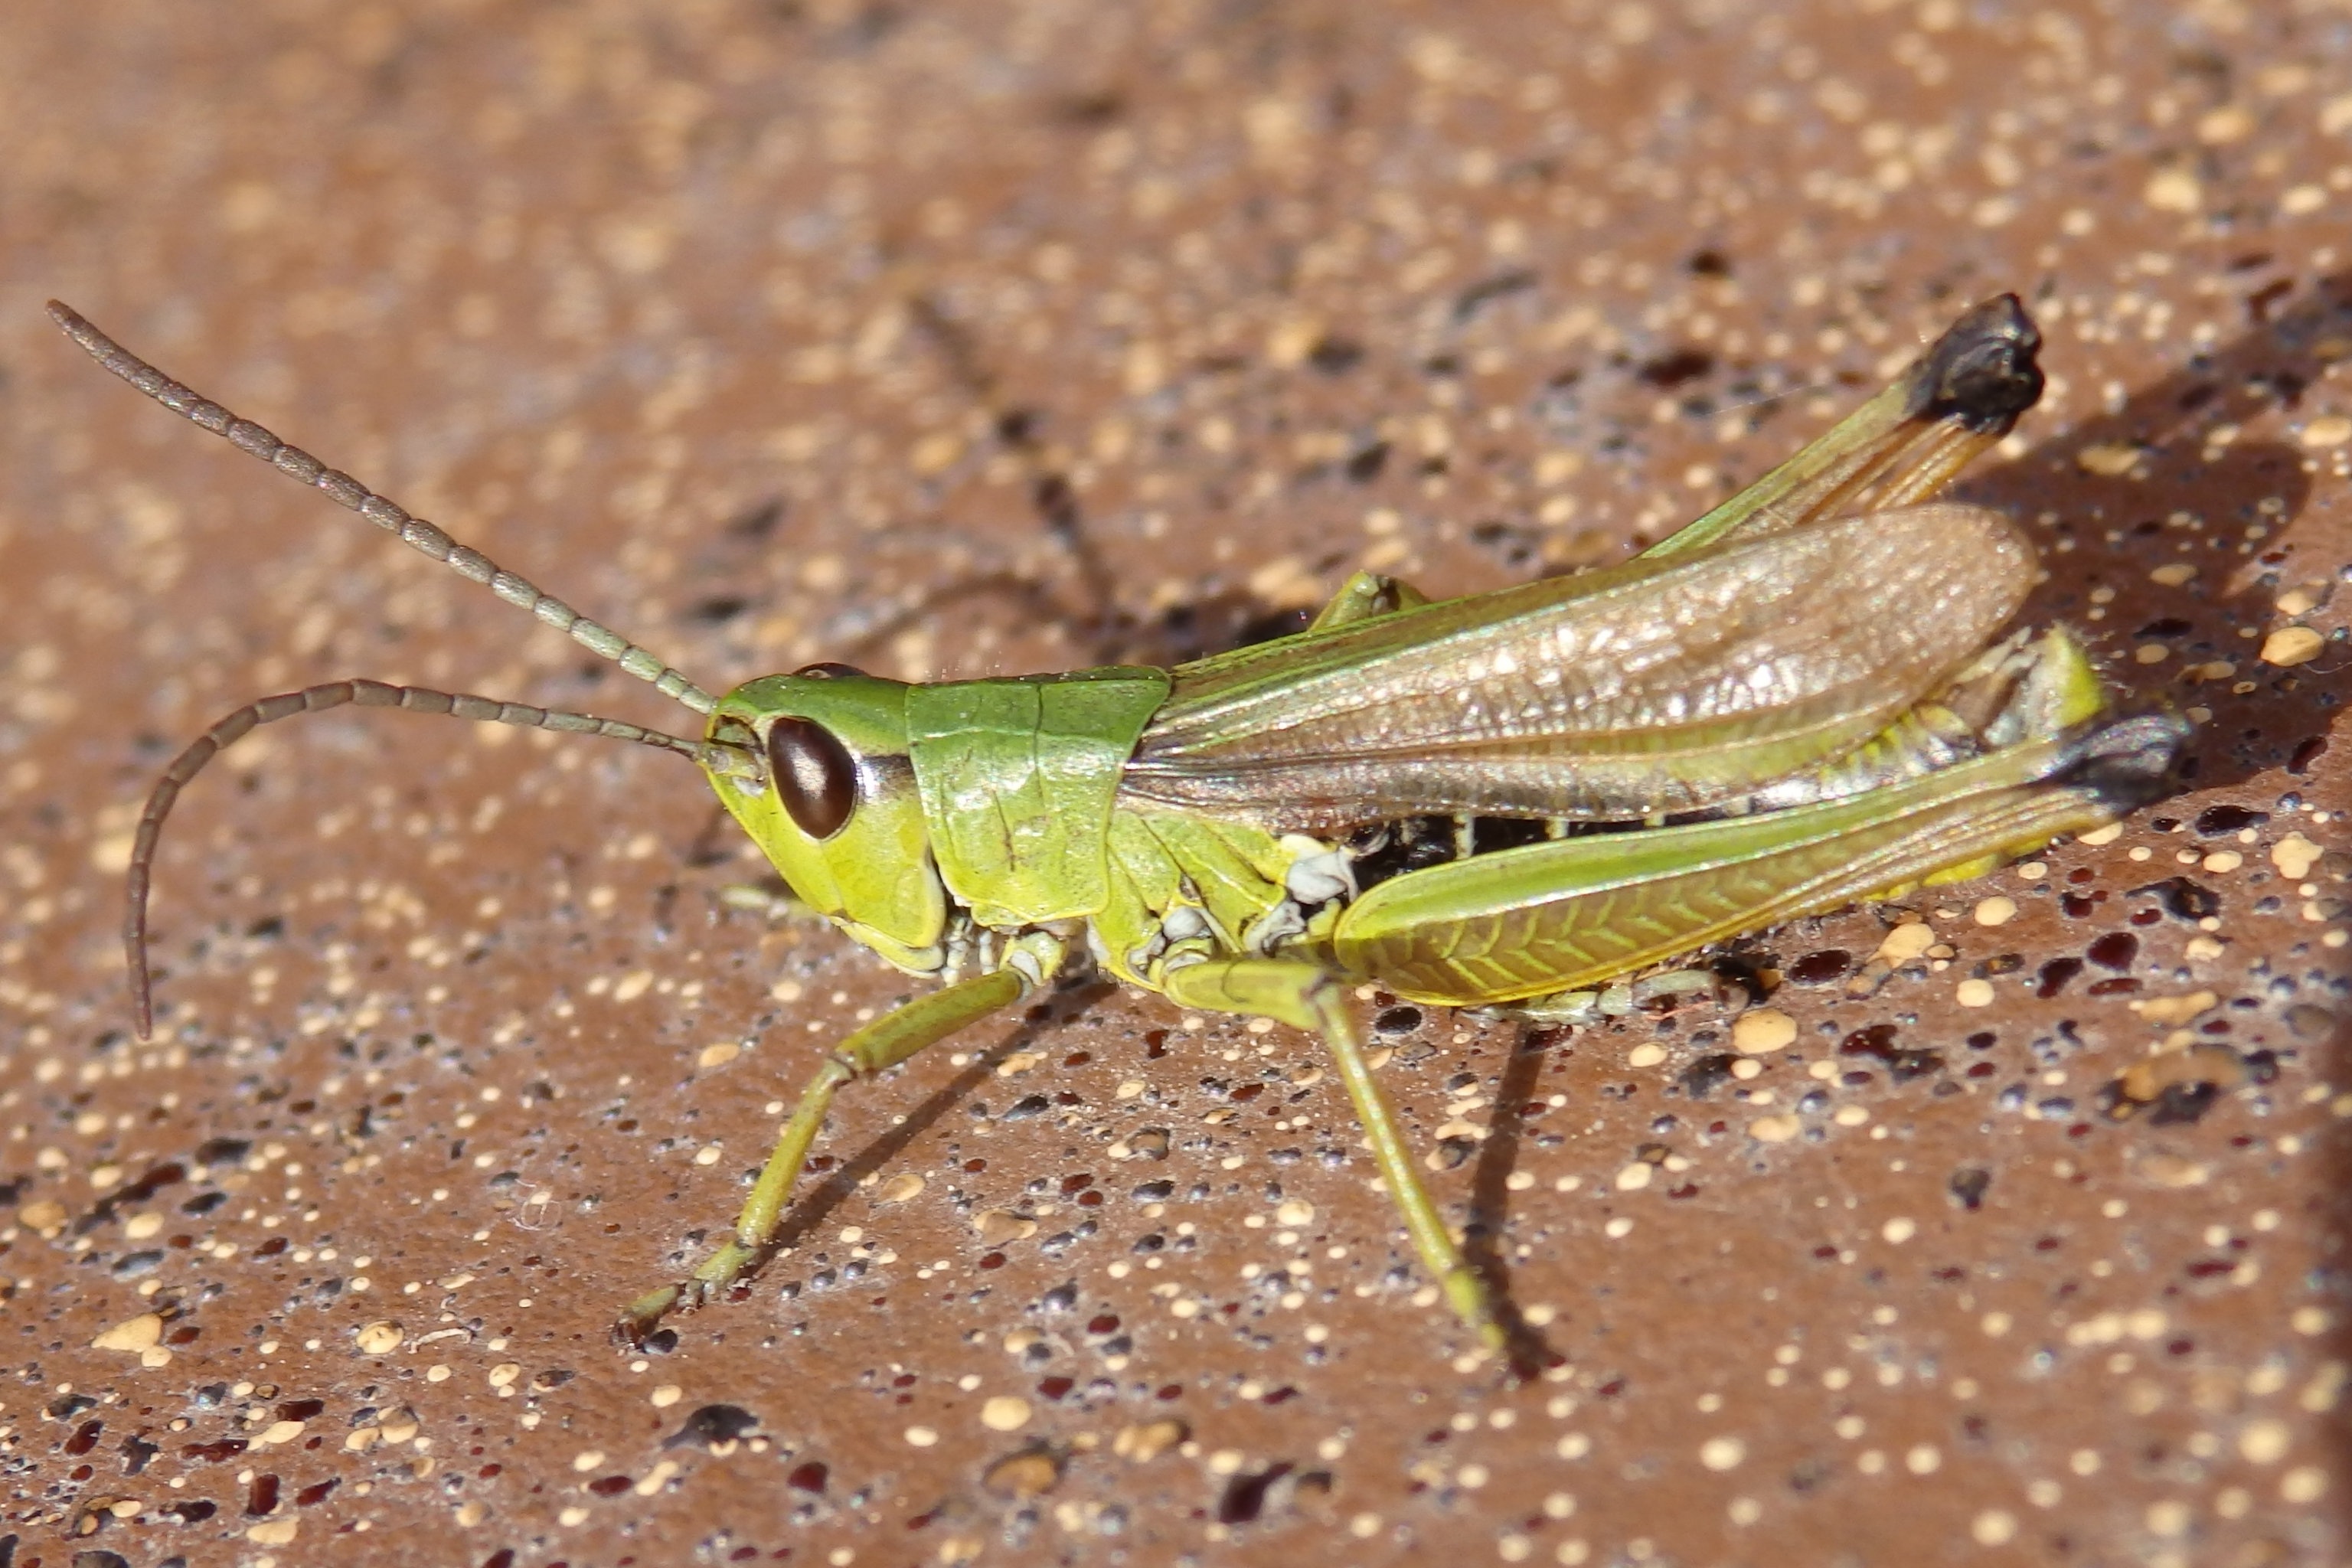
nature, photography, green, insect, macro, closeup, fauna, invertebrate, cricket, close up, grasshopper, locust, macro photography, arthropod, net winged insects, cricket like insect